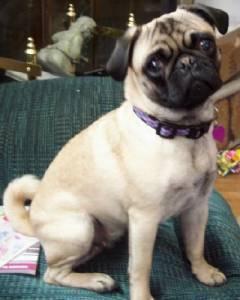
pug